Yarmouth–Dennis Red Sox

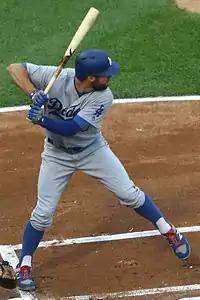
Chris Taylor

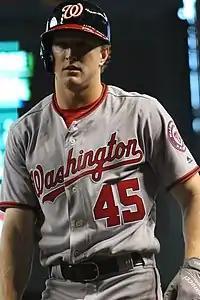
Andrew Stevenson

The CCBL Hall of Fame and Museum is a history museum and hall of fame honoring past players, coaches, and others who have made outstanding contributions to the CCBL. Below are the inductees who spent all or part of their time in the Cape League with Yarmouth-Dennis.